Beaubassin

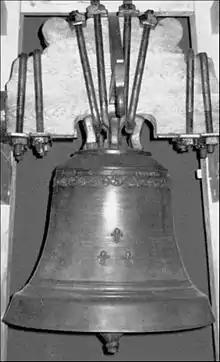
Beaubassin/ Fort Beausejour Cathedral Bell

Beaubassin was located at a site of strategic military importance. The peace and prosperity of Beaubassin was ended by rivalry between Britain and France for the control of Canada in the mid 1700s. Acadia comprised most of what is now the Maritimes, as well as parts of Québec, and northern Maine. With the 1713 Treaty of Utrecht, the part of Acadia today known as peninsular Nova Scotia became another British colony on the eastern seaboard. The area now known as New Brunswick remained under French control, as did what are now known as Prince Edward Island (then known as Île Saint-Jean) and Cape Breton Island (then known as Île Royale).